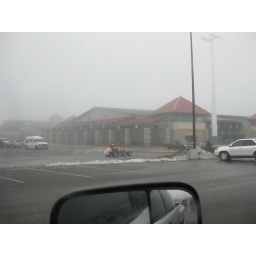
Driver running car in lot.